Adriano Goldschmied

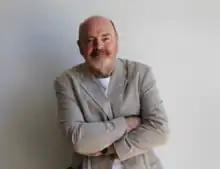
Adrian Goldschmied

Adriano Goldschmied (born 1944, Trieste, Italy) is an Italian fashion designer who focuses on denim jeans. He is known as "the Godfather of denim" and is the originator of "premium denim". The founder of Diesel, he also created Replay, Gap 1969, Agolde, Goldsign, and AG Adriano Goldschmied. Goldschmied is currently the owner of House of Gold, a creative textile company with the purpose of bringing innovative fabrics to the market.